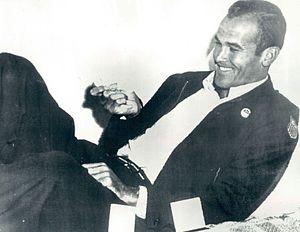
Robert Joseph Morrow dit Bobby Joe Morrow, né le 15 octobre 1935 à Harlingen et mort le 30 mai 2020 à San Benito, est un athlète américain, vainqueur de trois médailles d'or aux Jeux olympiques d'été de 1956.